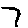
Label: 7